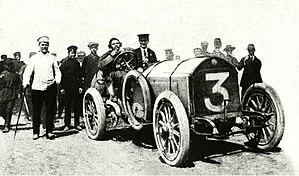
Victor Hémery, vainqueur de Saint-Petersbourg-Moscou 1908 (2e édition) - La Vie au Grand Air - 20 juin 1908, p.395
Victor Hémery, dit The Surly One aux États-Unis, né le 18 novembre 1876 à Sillé-le-Guillaume et mort le 9 septembre 1950 au Mans, est un pilote automobile français.